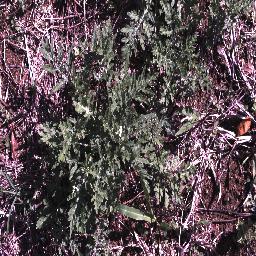
Label: parthenium